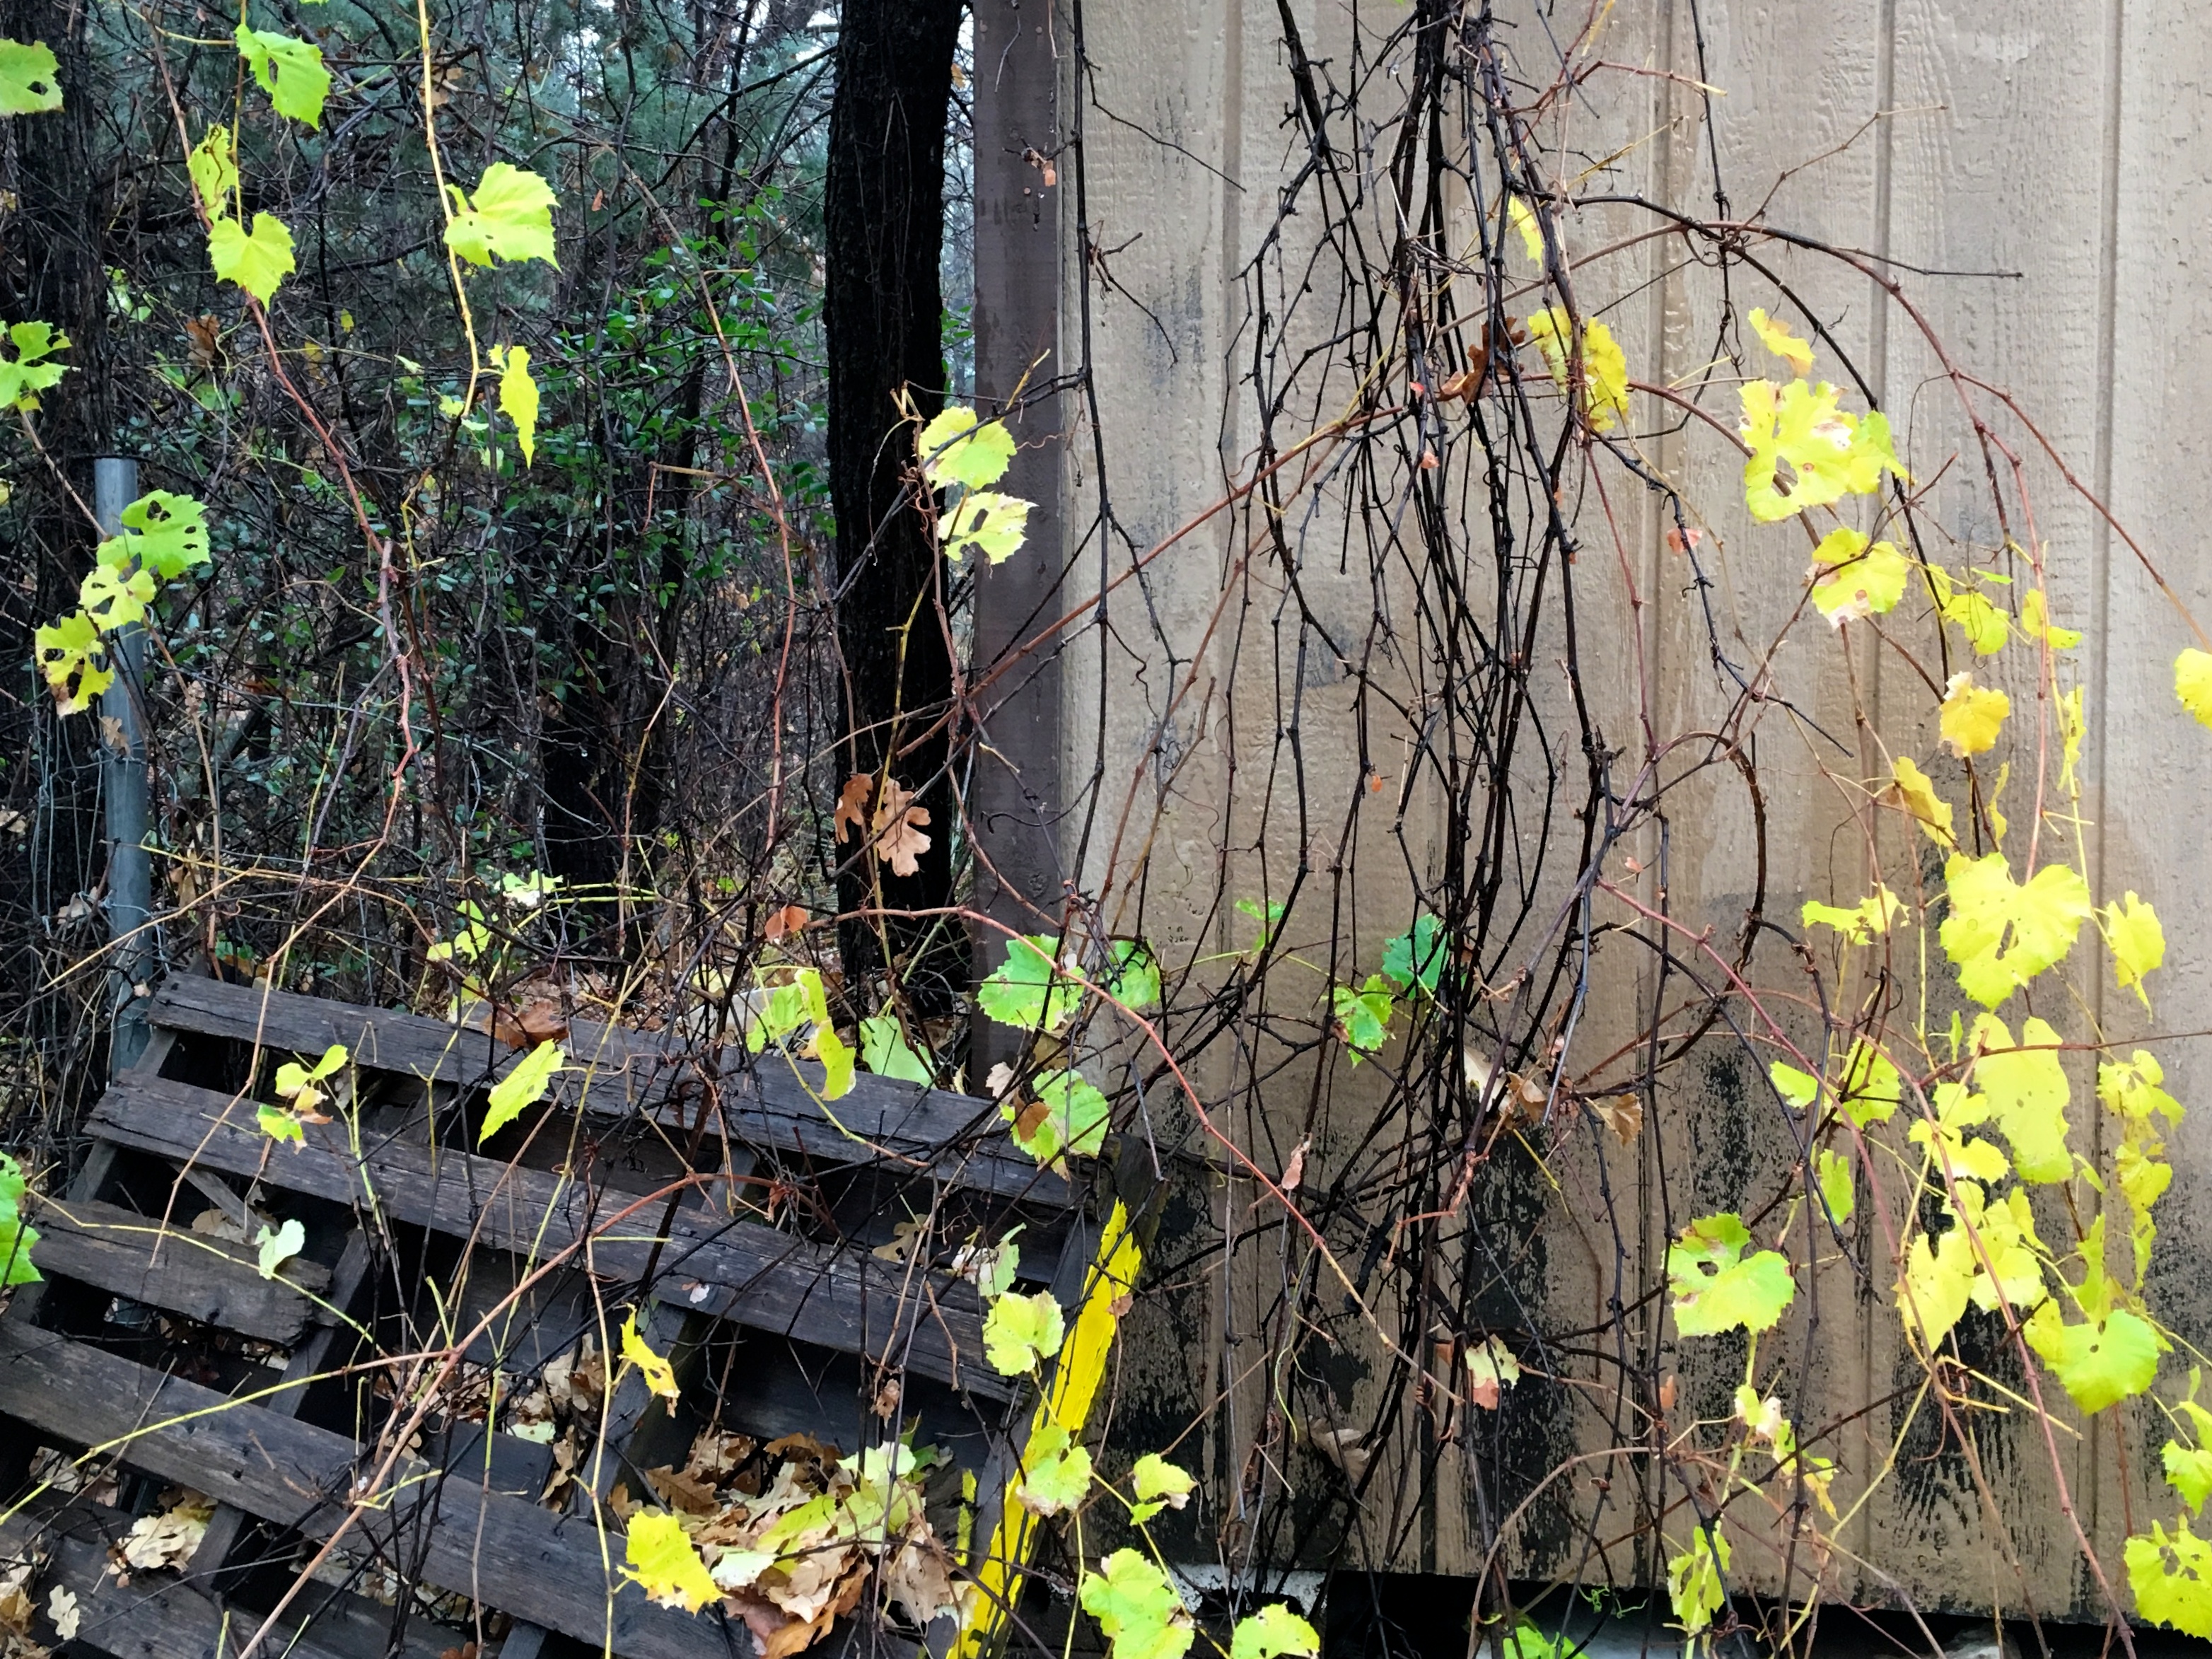
tree, leaf, flower, green, jungle, autumn, soil, yellow